HP calculators

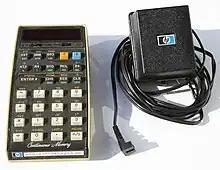
HP 29C

HP calculators are various calculators manufactured by the Hewlett-Packard company over the years.